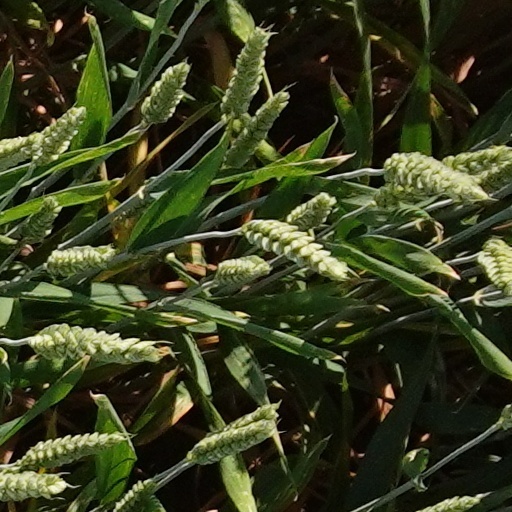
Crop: wheat